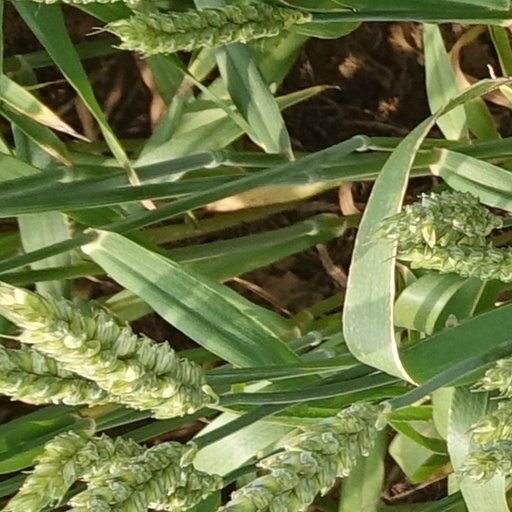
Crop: wheat